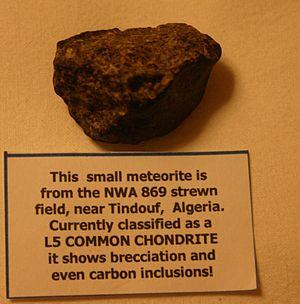
Tindouf est une commune de l'Ouest de l'Algérie. Elle dépend administrativement de la wilaya de Tindouf, dont elle est le chef-lieu. La ville se situe à 1 460 km au sud-ouest d'Alger. En 2008, sa population est de 45 966 habitants, auxquels s'ajoutent 90 000 réfugiés sahraouis.